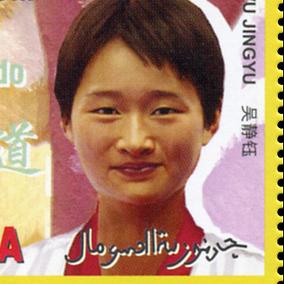
Age: 20